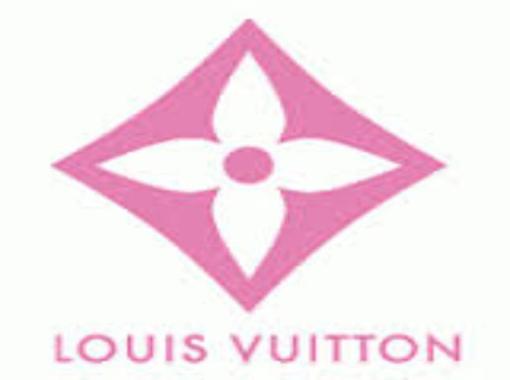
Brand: louis vuitton-1
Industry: Clothes